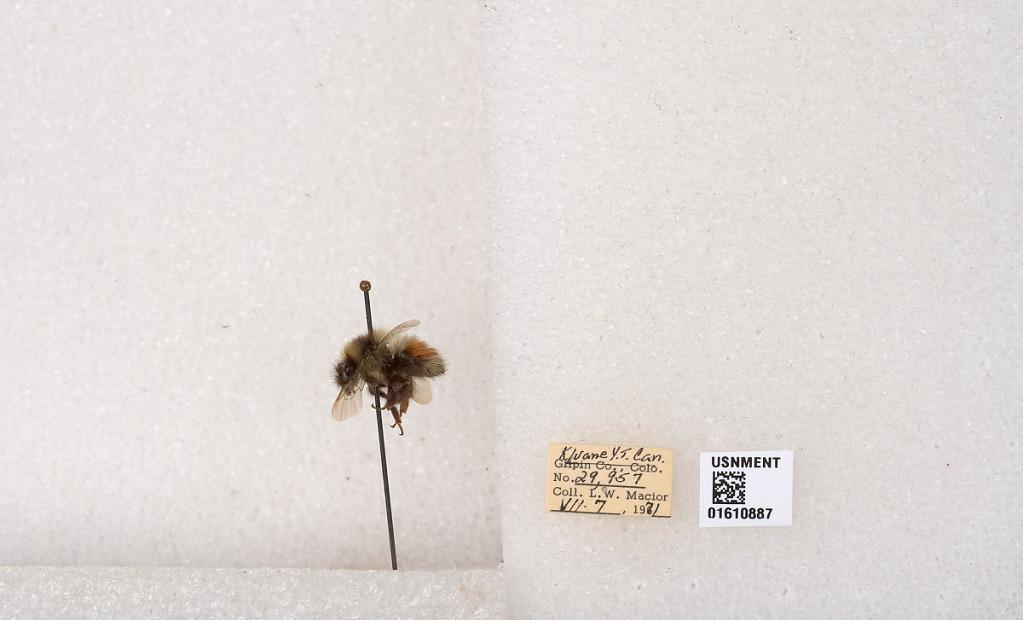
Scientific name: Bombus (Pyrobombus) sylvicola Kirby
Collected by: L. Macior
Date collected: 1971-7-7
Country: Canada
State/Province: Yukon Territory
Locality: Kluane National Park and Reserve
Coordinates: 60.7493, -139.504